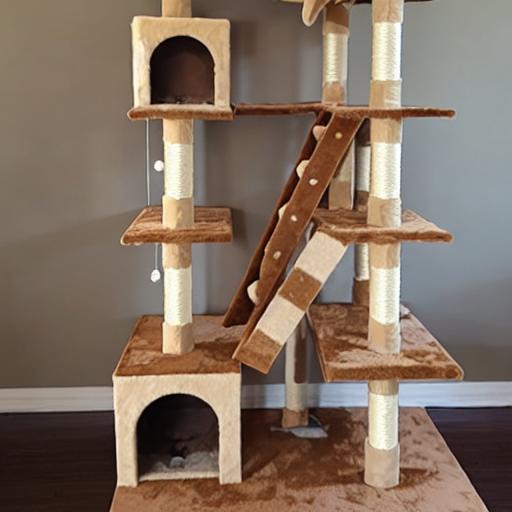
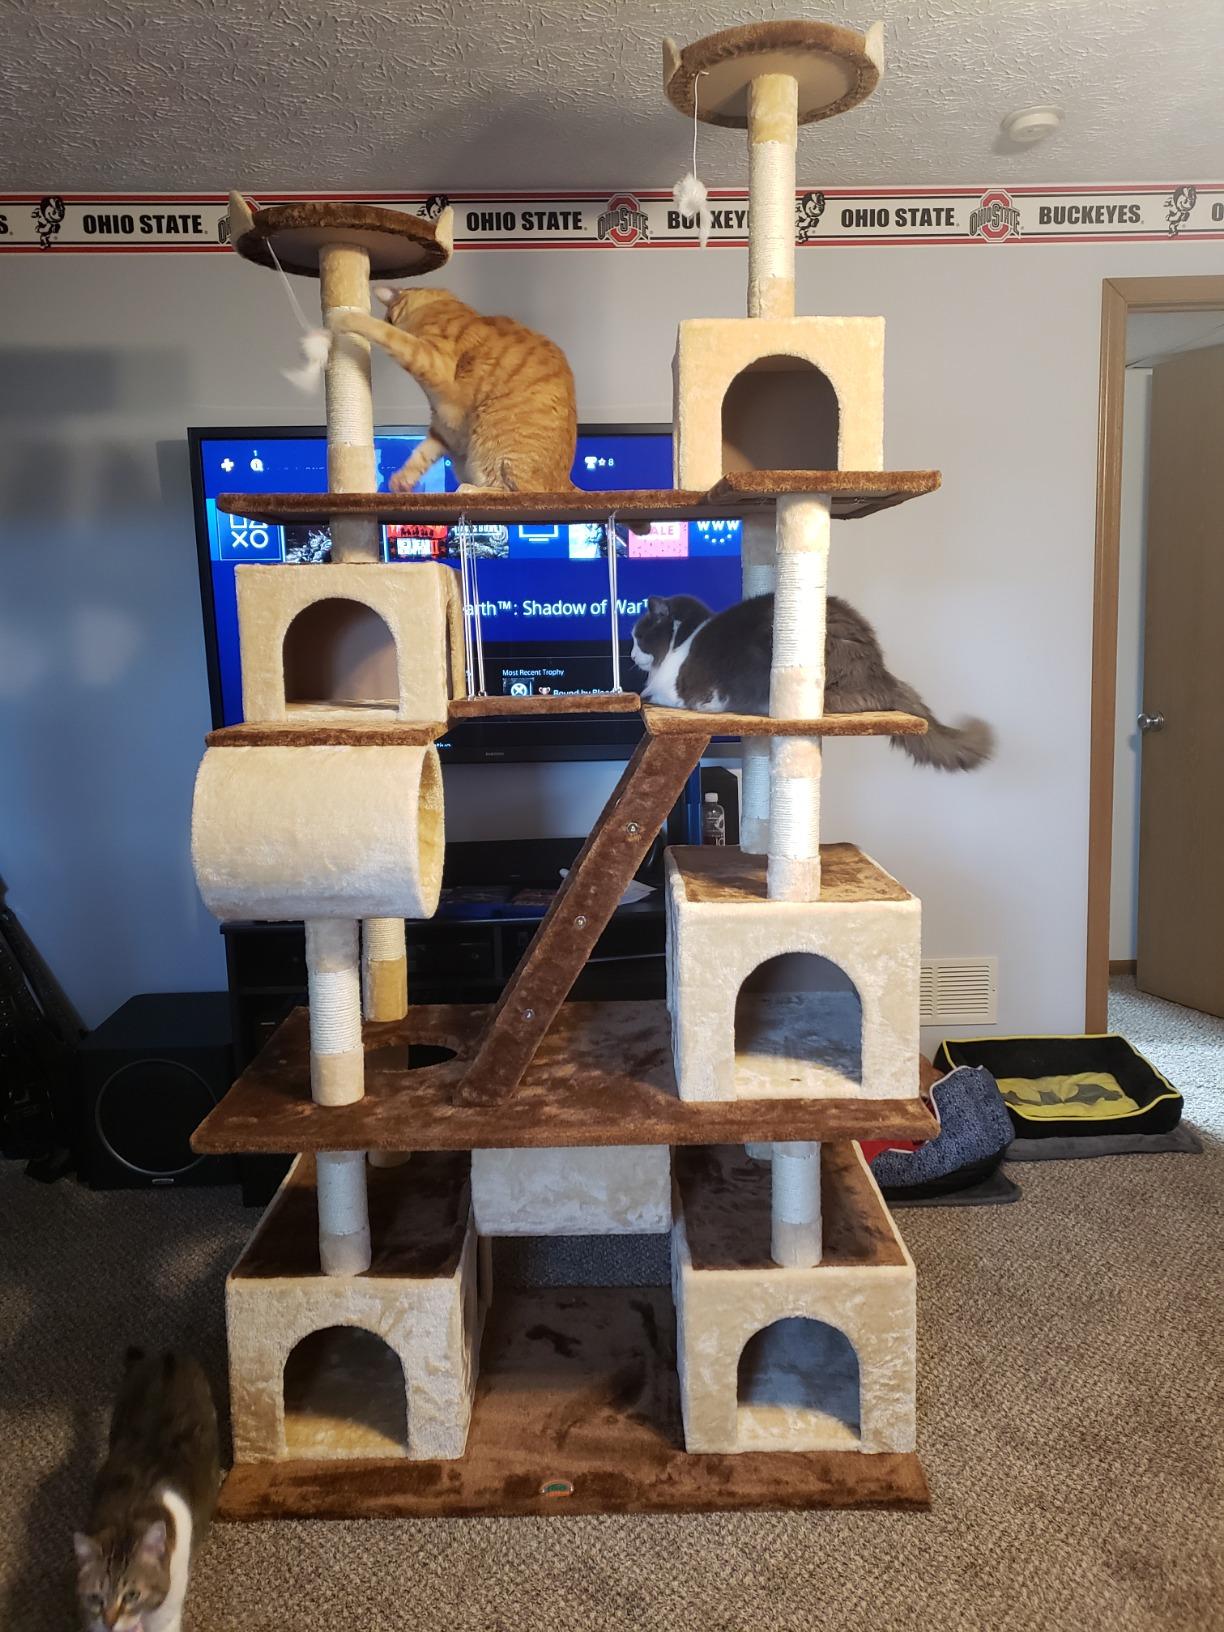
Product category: items_cat tree
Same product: no